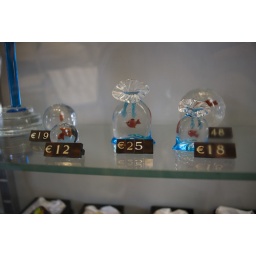
fish in a bag of water (Murano glass)